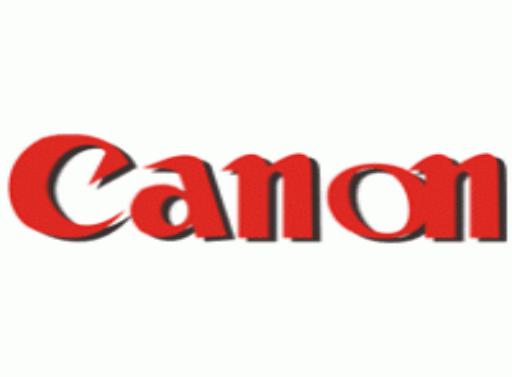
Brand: Canon
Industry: Electronic